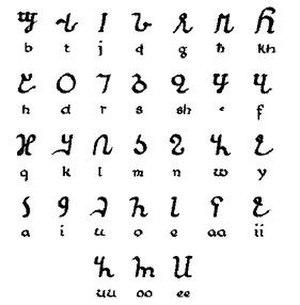
Le somali est une langue chamito-sémitique de la famille des langues couchitiques. Elle est parlée par plus de 35 millions de locuteurs, essentiellement dans la Corne de l'Afrique. Avec l'arabe, le somali est une langue officielle de la Somalie. À Djibouti, le somali a le statut de « langue nationale ».
L'osmanya ou le far soomaali est un alphabet créé en 1922 par Osman Yusuf Kenadid, neveu du sultan Yusuf Ali Kenadid, pour transcrire la langue somalie. Il s'écrit de gauche à droite.
L'histoire de l'alphabet remonte au système d'écriture consonantique par les langues sémitiques du levant, au deuxième millénaire avant notre ère. Plus ou moins toutes les écritures alphabétiques du monde sont issues du même proto-alphabet sémitique. Ses propres origines proviennent d'une écriture dite protosinaïtique développée en Égypte ancienne pour transcrire la langue des travailleurs sémitiques en Égypte. Cette écriture a été influencée par l'écriture hiératique, une écriture cursive liée aux hiéroglyphes.